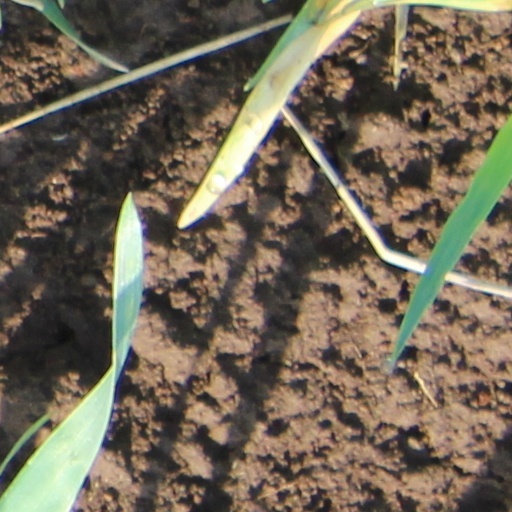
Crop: wheat